Kiva

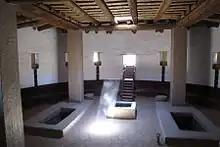
Interior of Great Kiva at Aztec Ruins National Monument showing the vast size of the structure

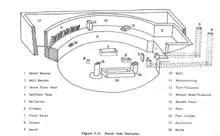
Chacoan round room features

A kiva (also "estufa") is a space used by Puebloans for rites and political meetings, many of them associated with the kachina belief system. Among the modern Hopi and most other Pueblo peoples, "kiva" means a large room that is circular and underground, and used for spiritual ceremonies and a place of worship.